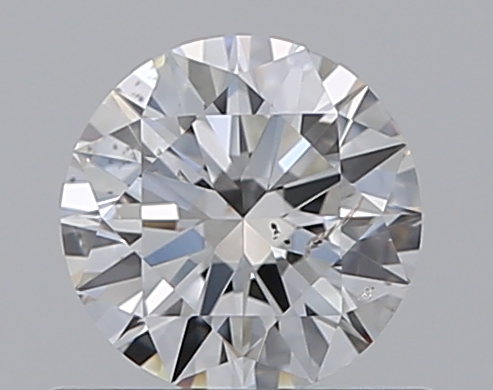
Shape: round
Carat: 0.5
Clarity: SI2
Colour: E
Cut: EX
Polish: EX
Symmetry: EX
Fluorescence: M
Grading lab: GIA
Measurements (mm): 5.1 x 5.13 x 3.09